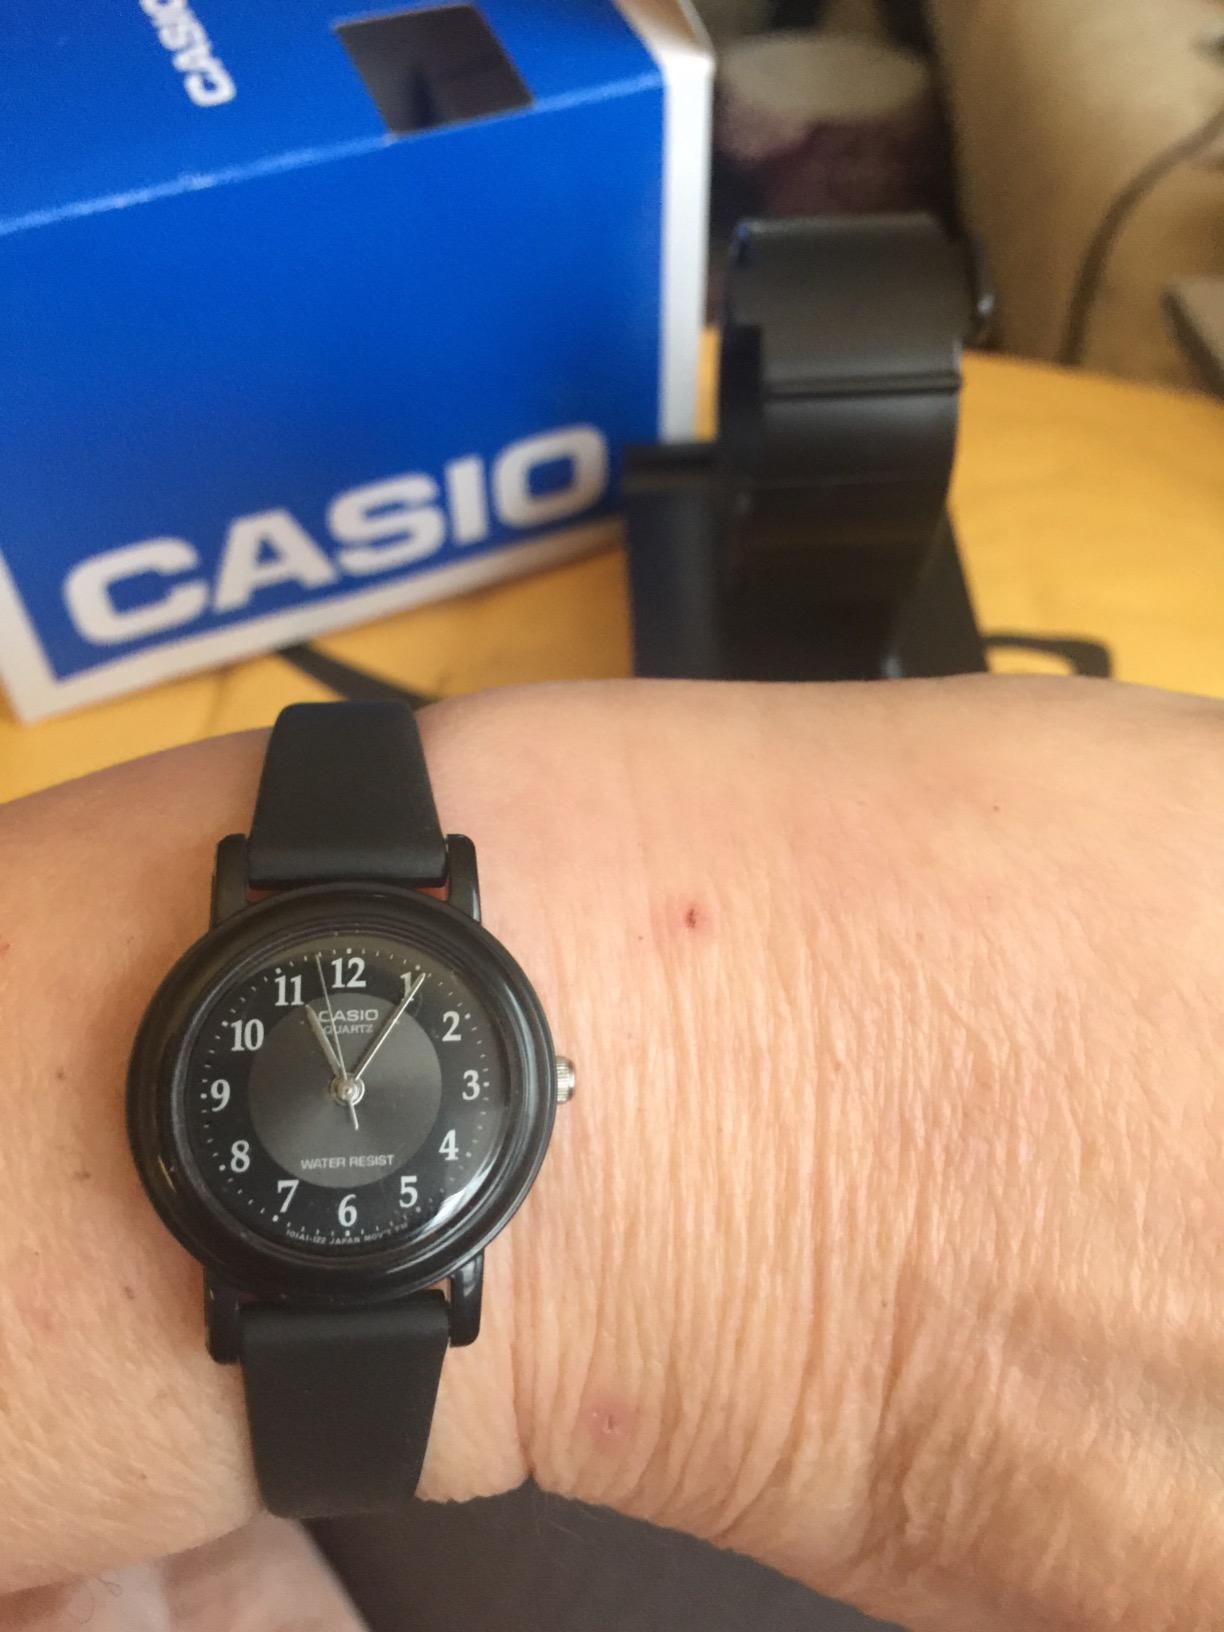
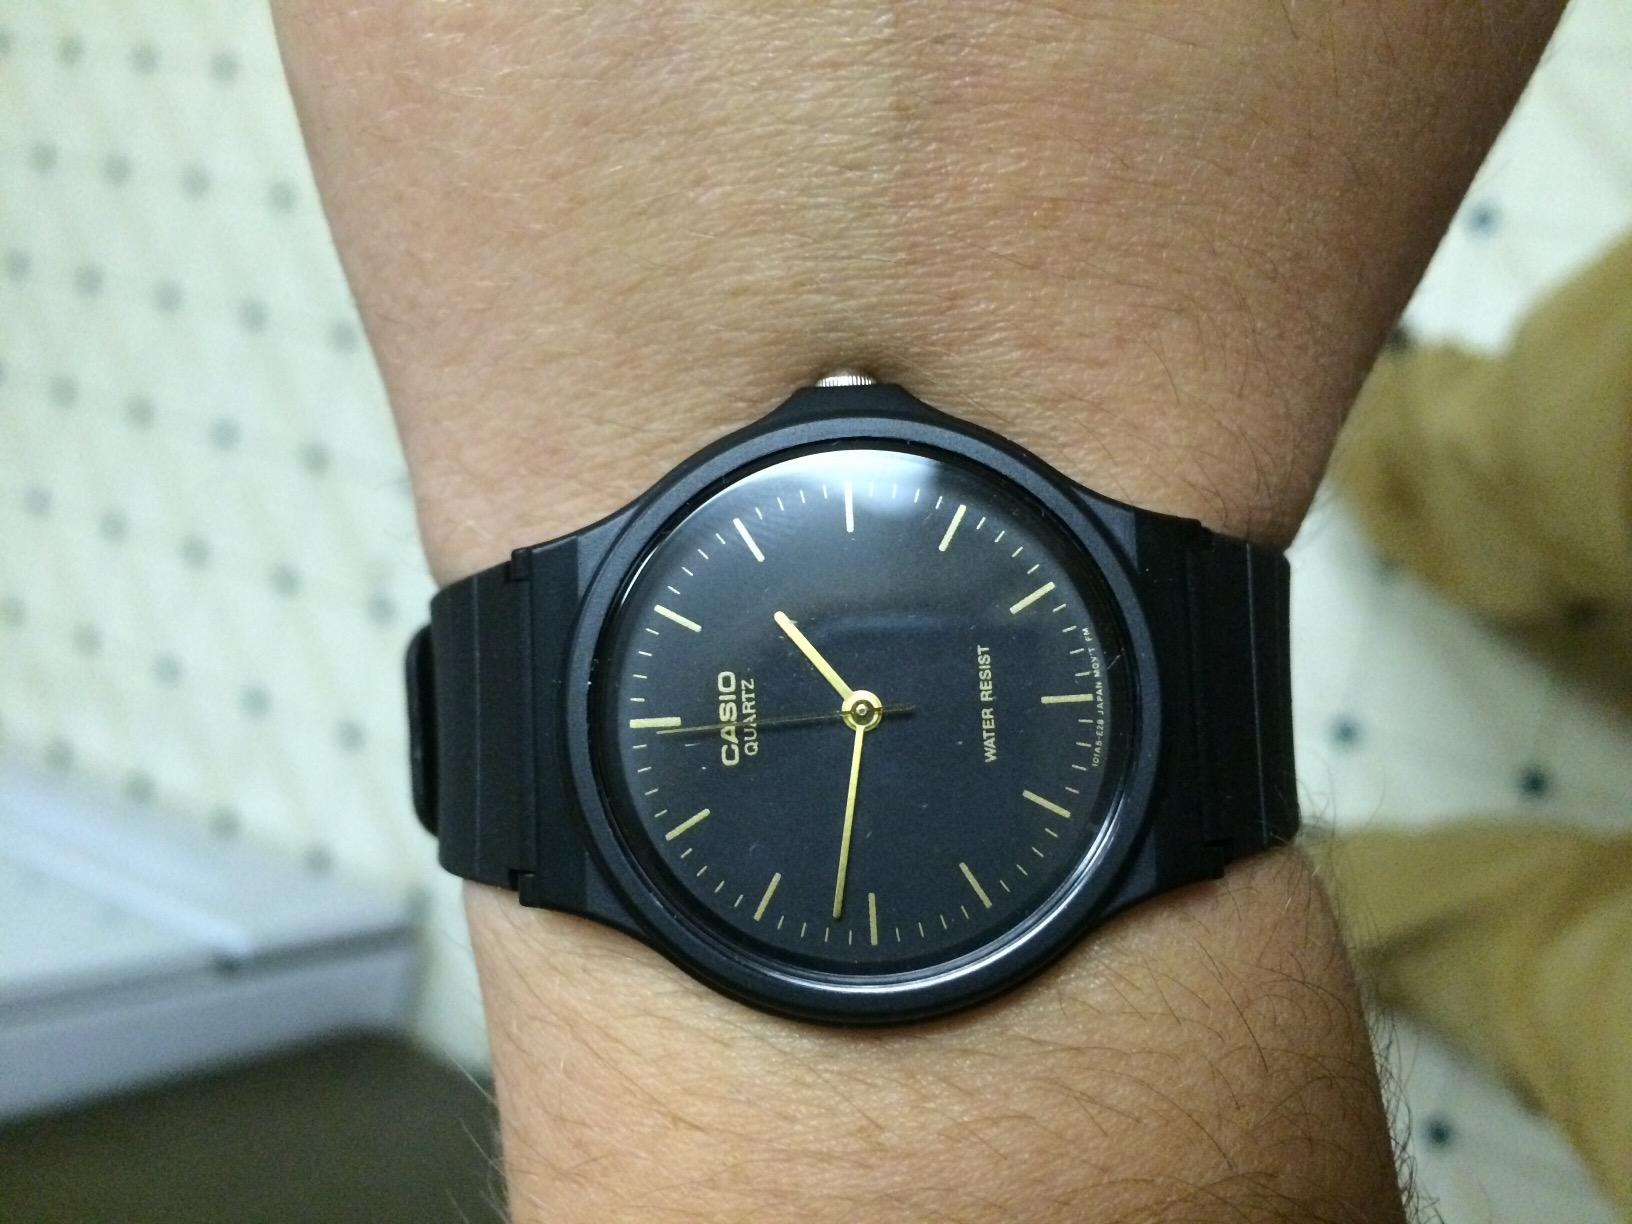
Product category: accessories_watch
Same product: no